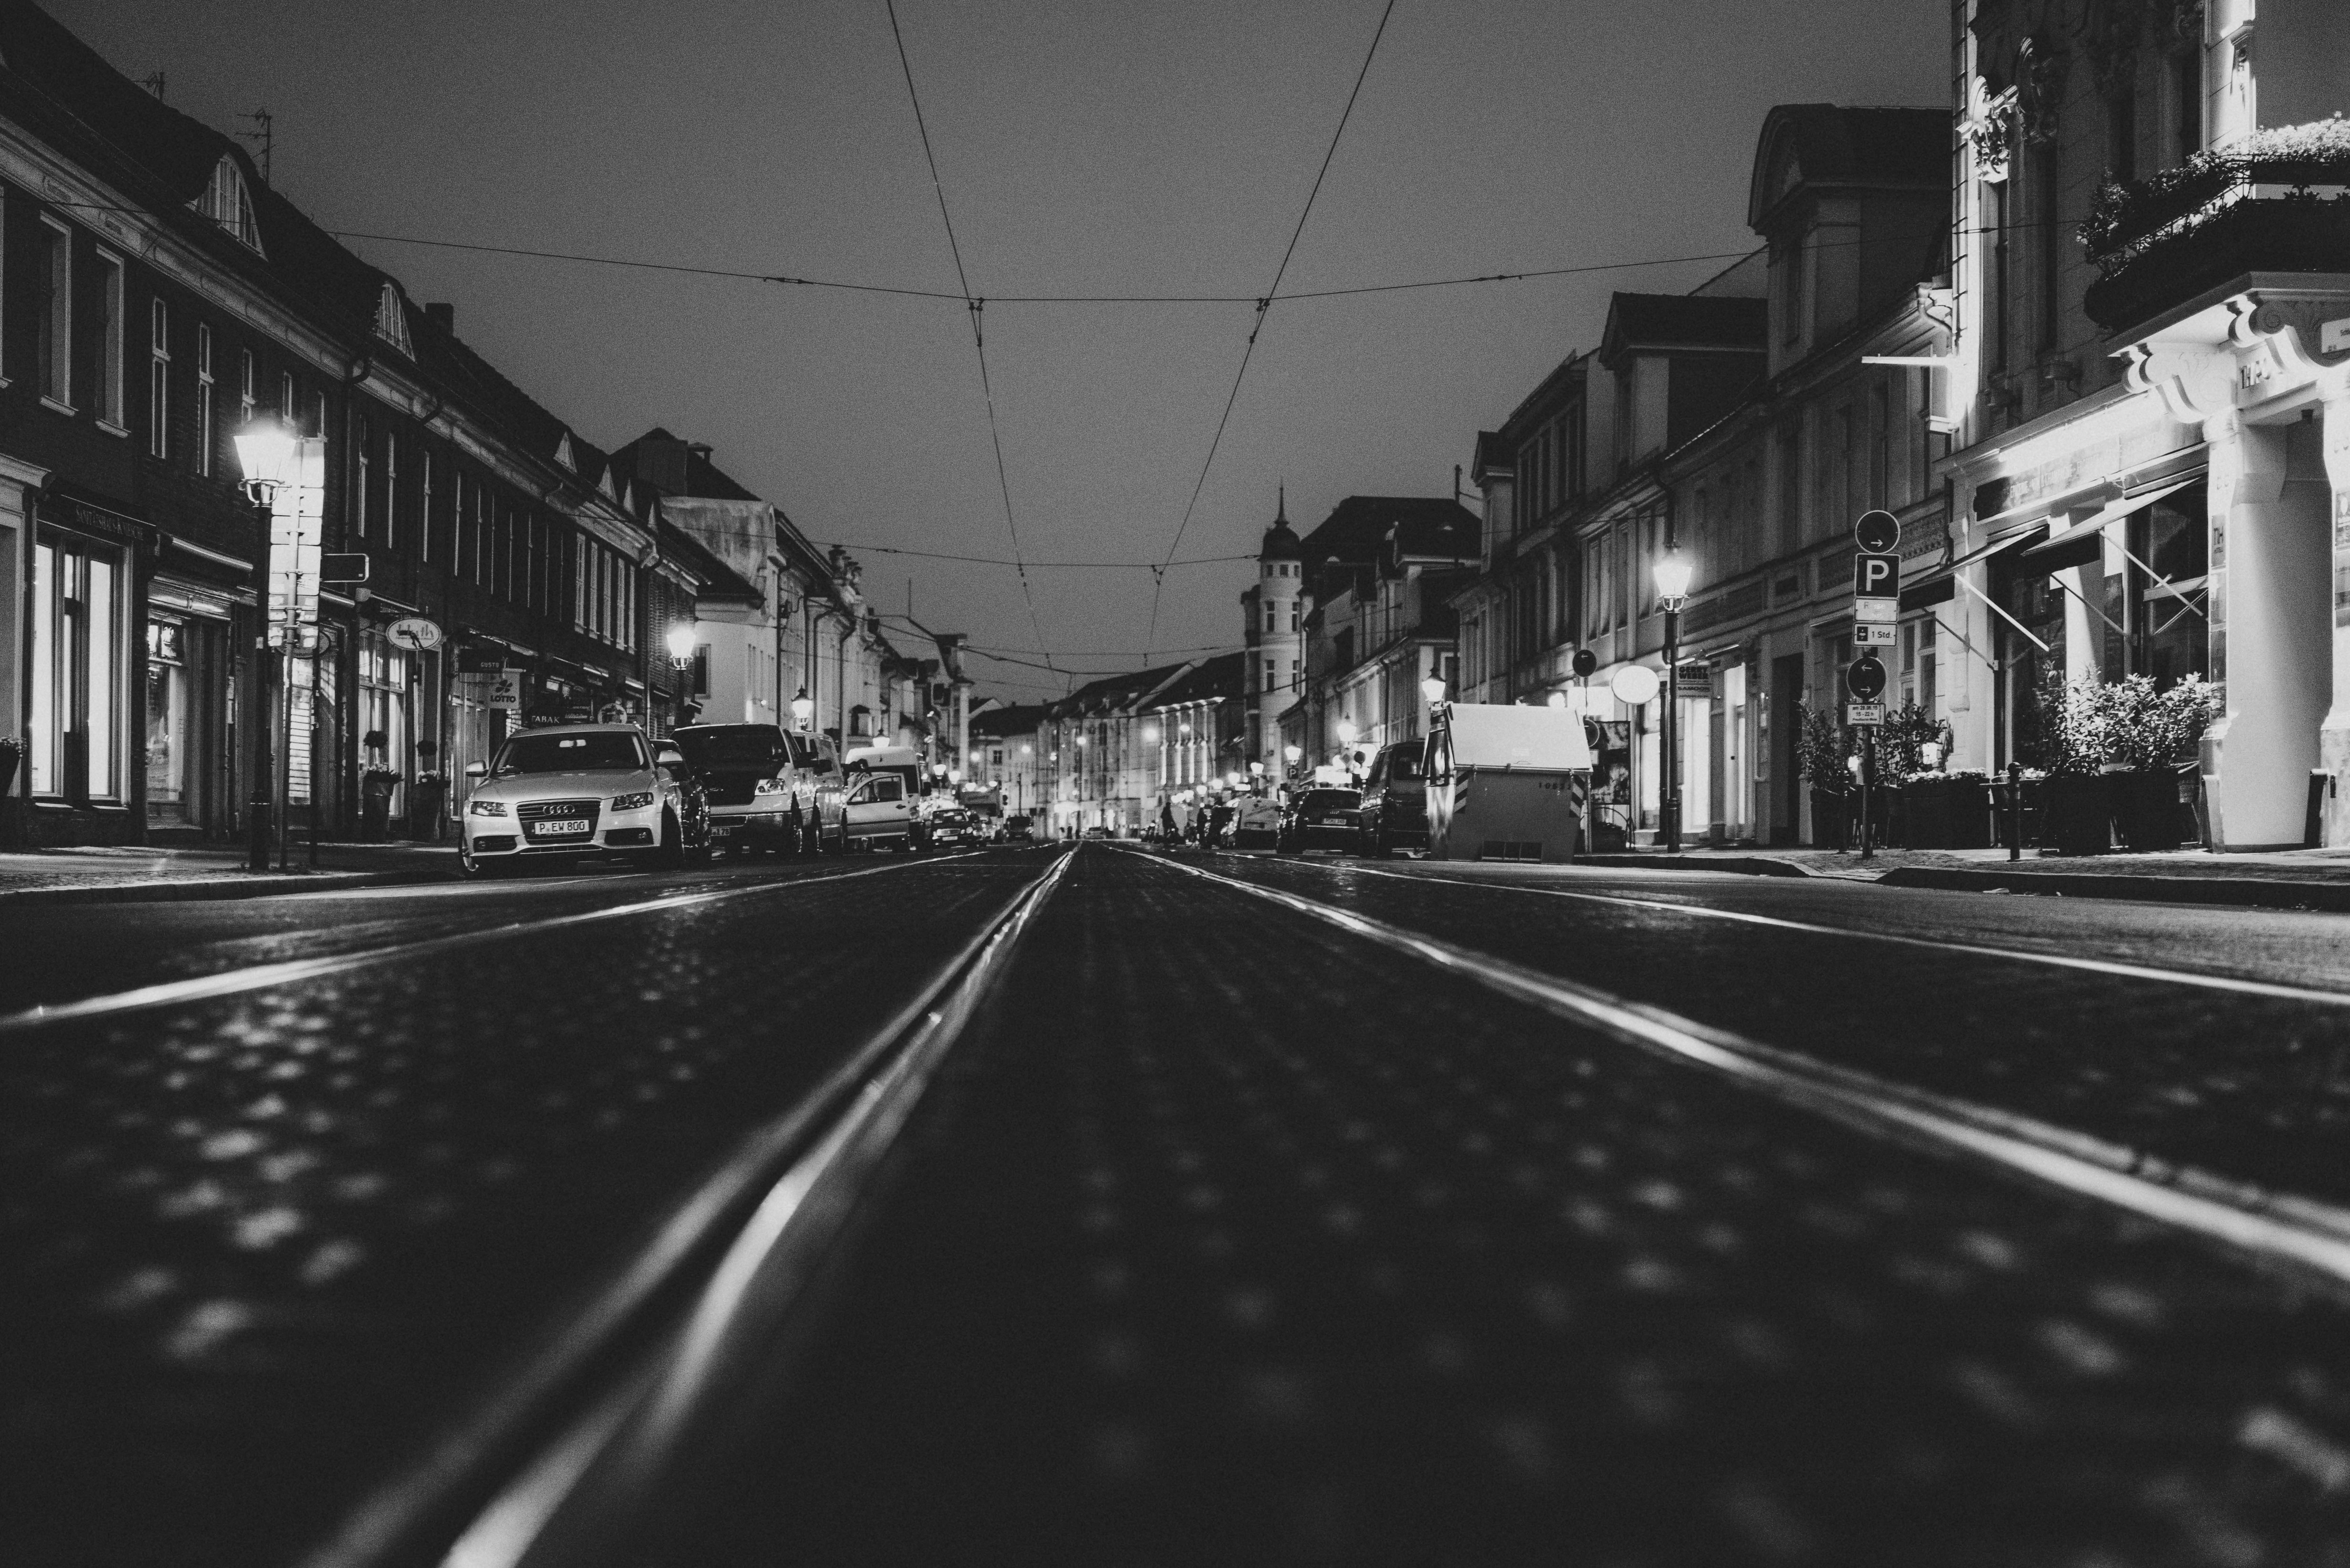
black and white, road, white, street, night, photography, city, urban, darkness, black, monochrome, lane, infrastructure, stadt, germany, deutschland, heritage, potsdam, brandenburg, monochrom, kulturerbe, st dtisch, monochrome photography